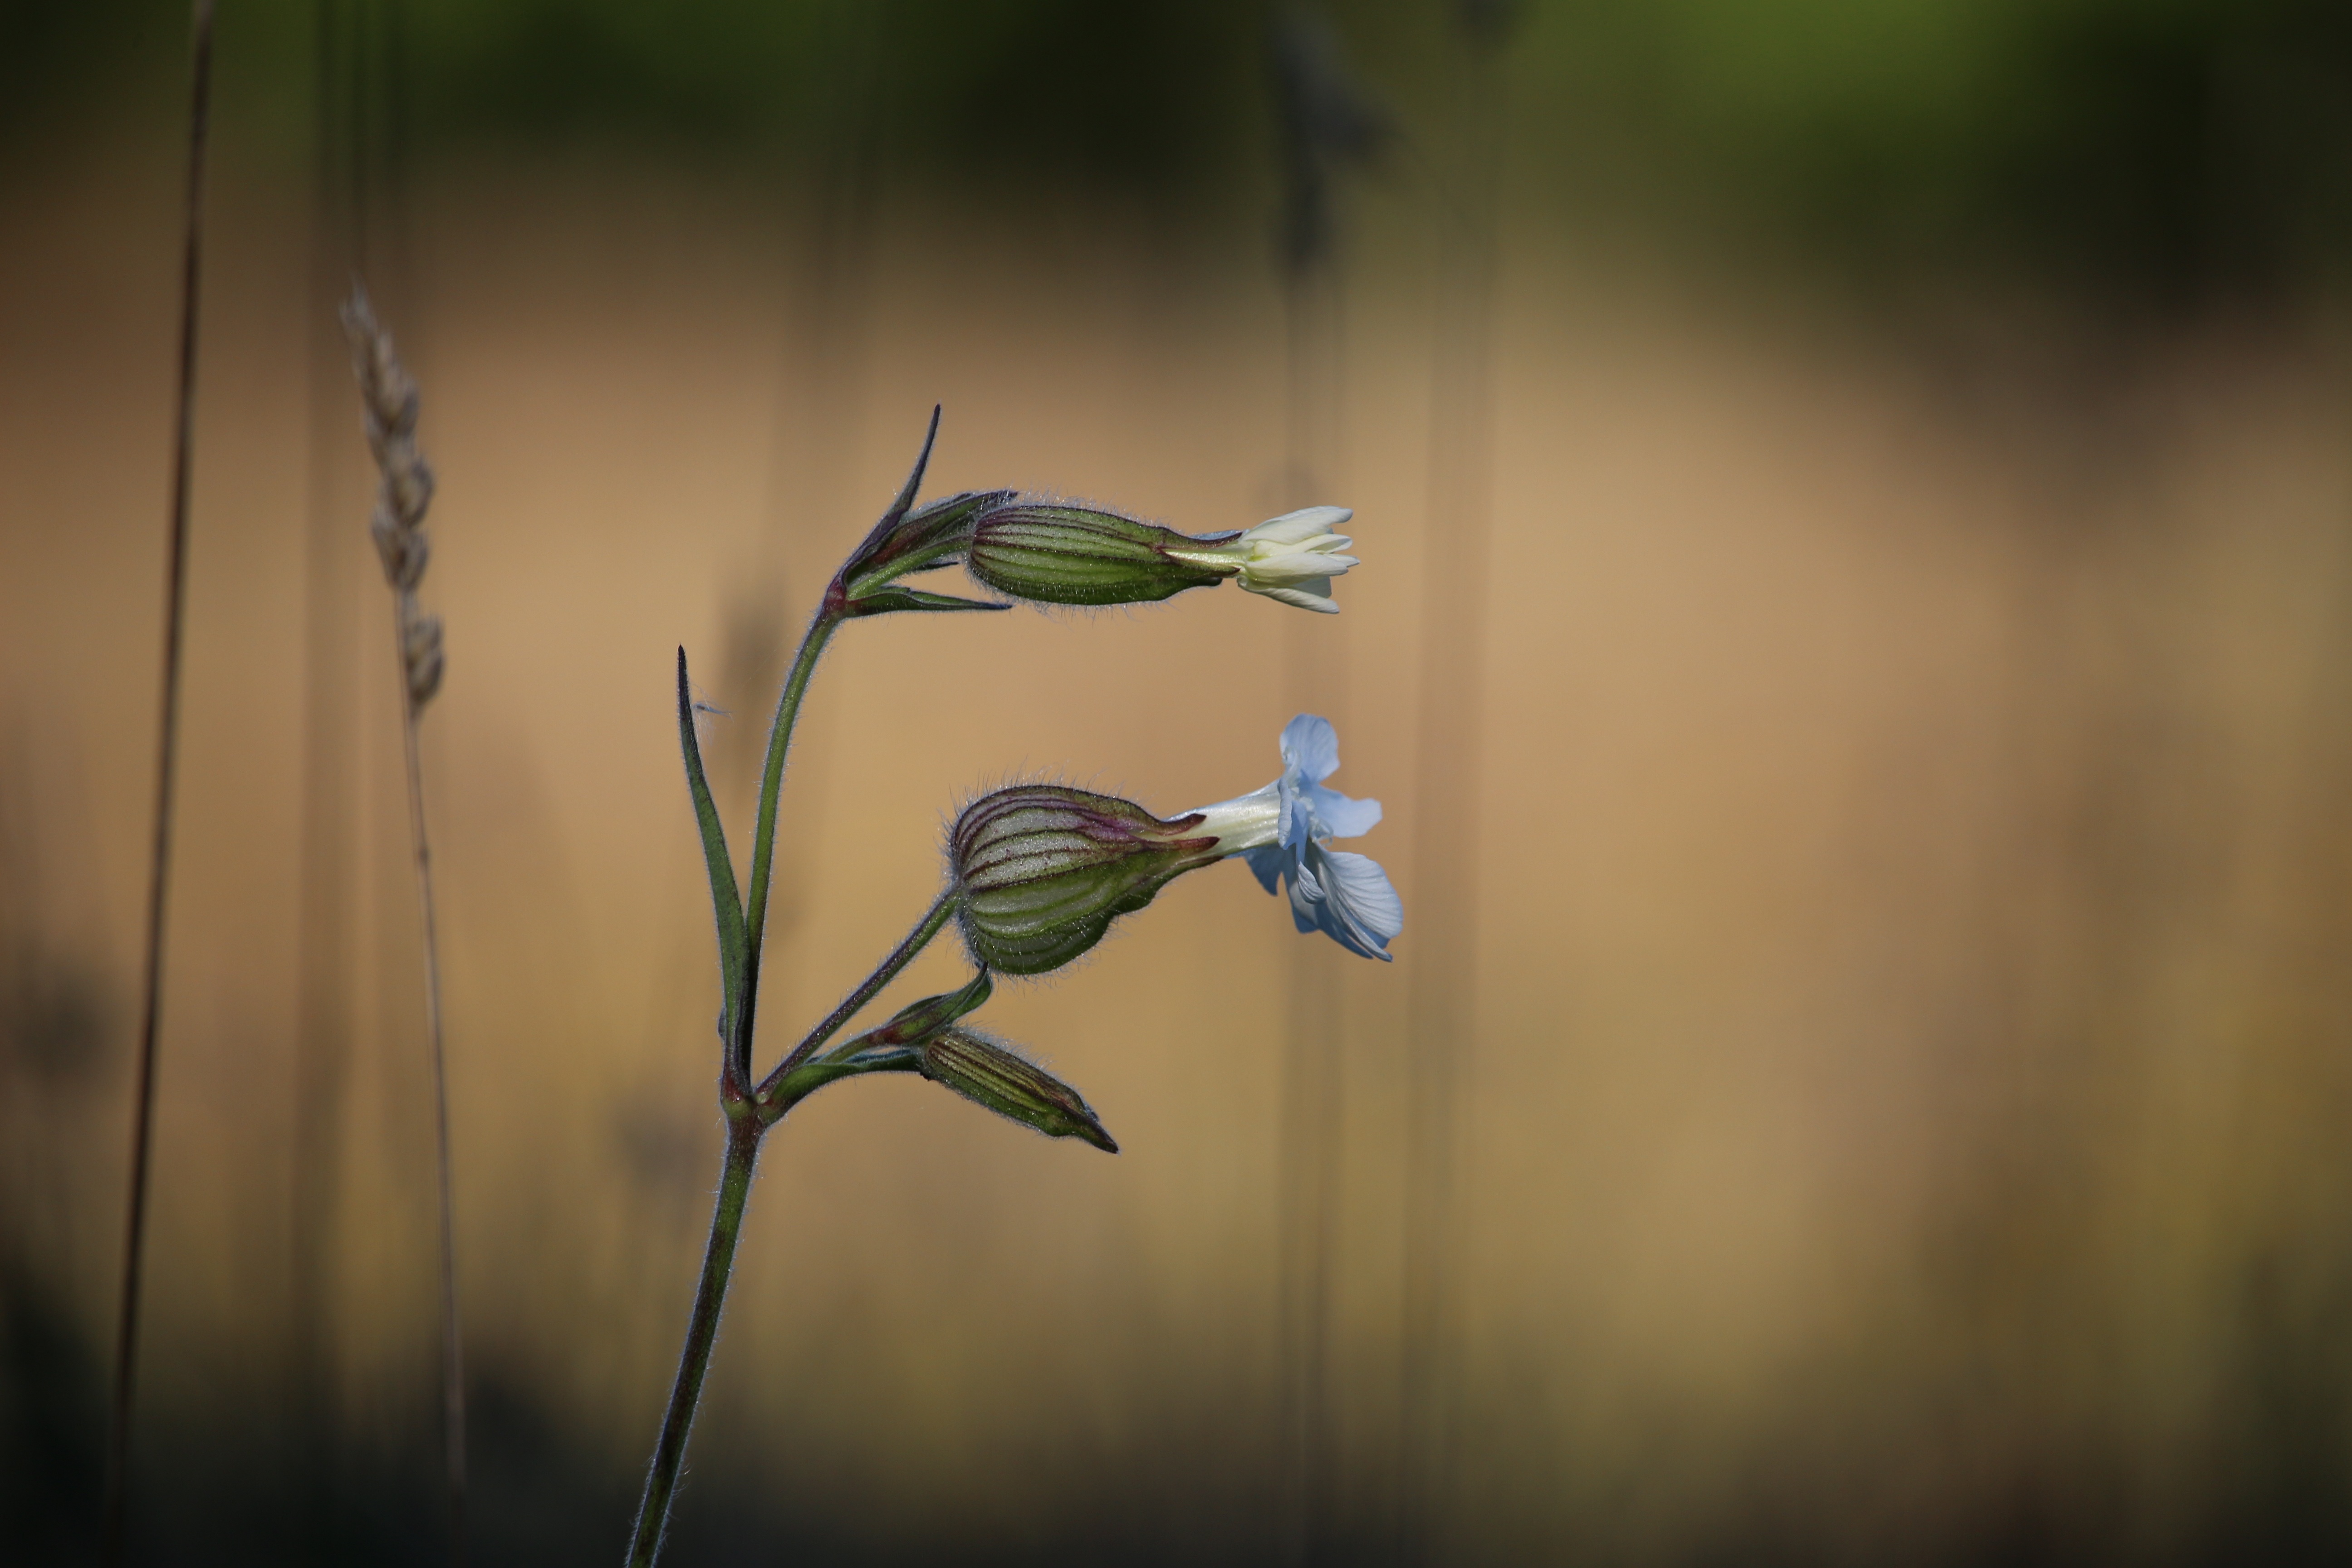
nature, grass, branch, plant, photography, meadow, sunlight, leaf, flower, wildlife, green, pasture, autumn, flora, fauna, close up, macro photography, smock, grass family, plant stem, perching bird